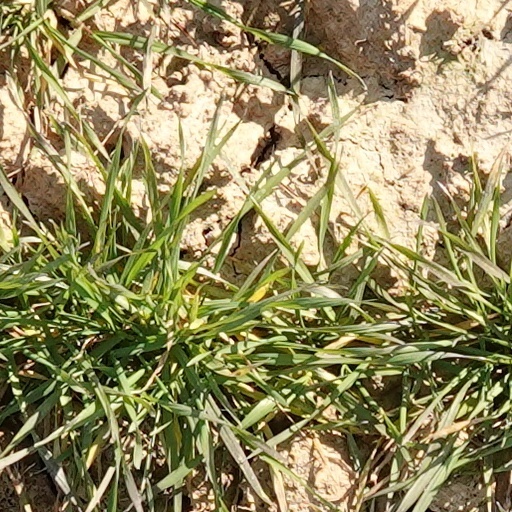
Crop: wheat